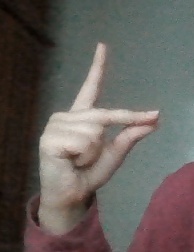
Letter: ta